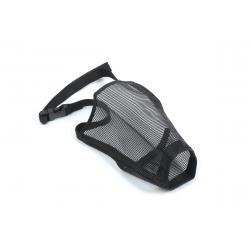
Ancol Mesh Dog Muzzle 20cm to 15cm
The gentle Ancol Mesh Muzzle allows your dog to breathe, pant, and drink normally while protecting others in environments that make your dog nervous. Muzzles may also be used to prevent dogs from eating whatever they find while on walks or from licking wounds. The nylon mesh is strong and reliable while being soft and comfortable for your dog to wear. There are 8 sizes of Mesh Muzzle available. This muzzle measures to fit 20cm around the nose and 15 cm in length.
Brand: Ancol
Category: Animals & Pet Supplies > Pet Supplies > Pet Muzzles